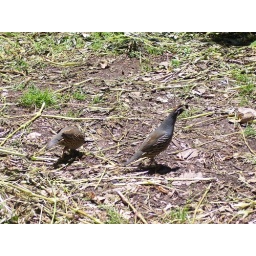
Family of quails in a flower bed